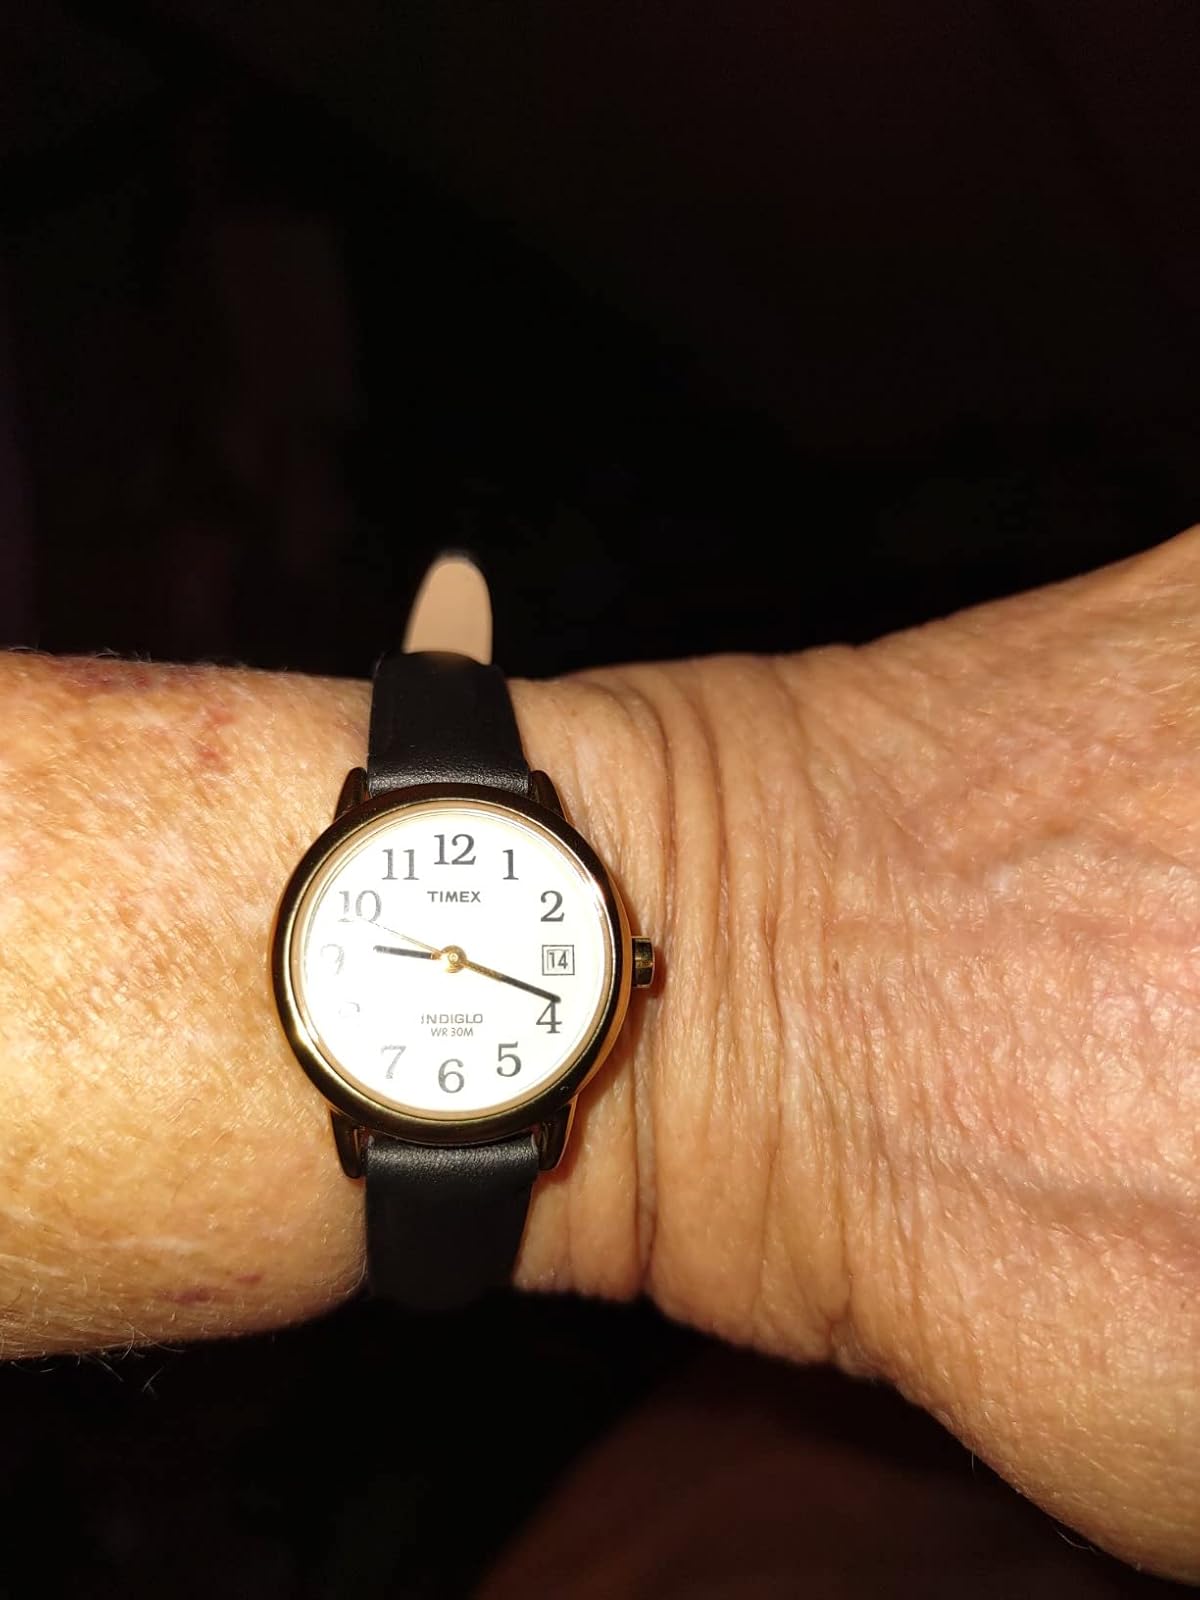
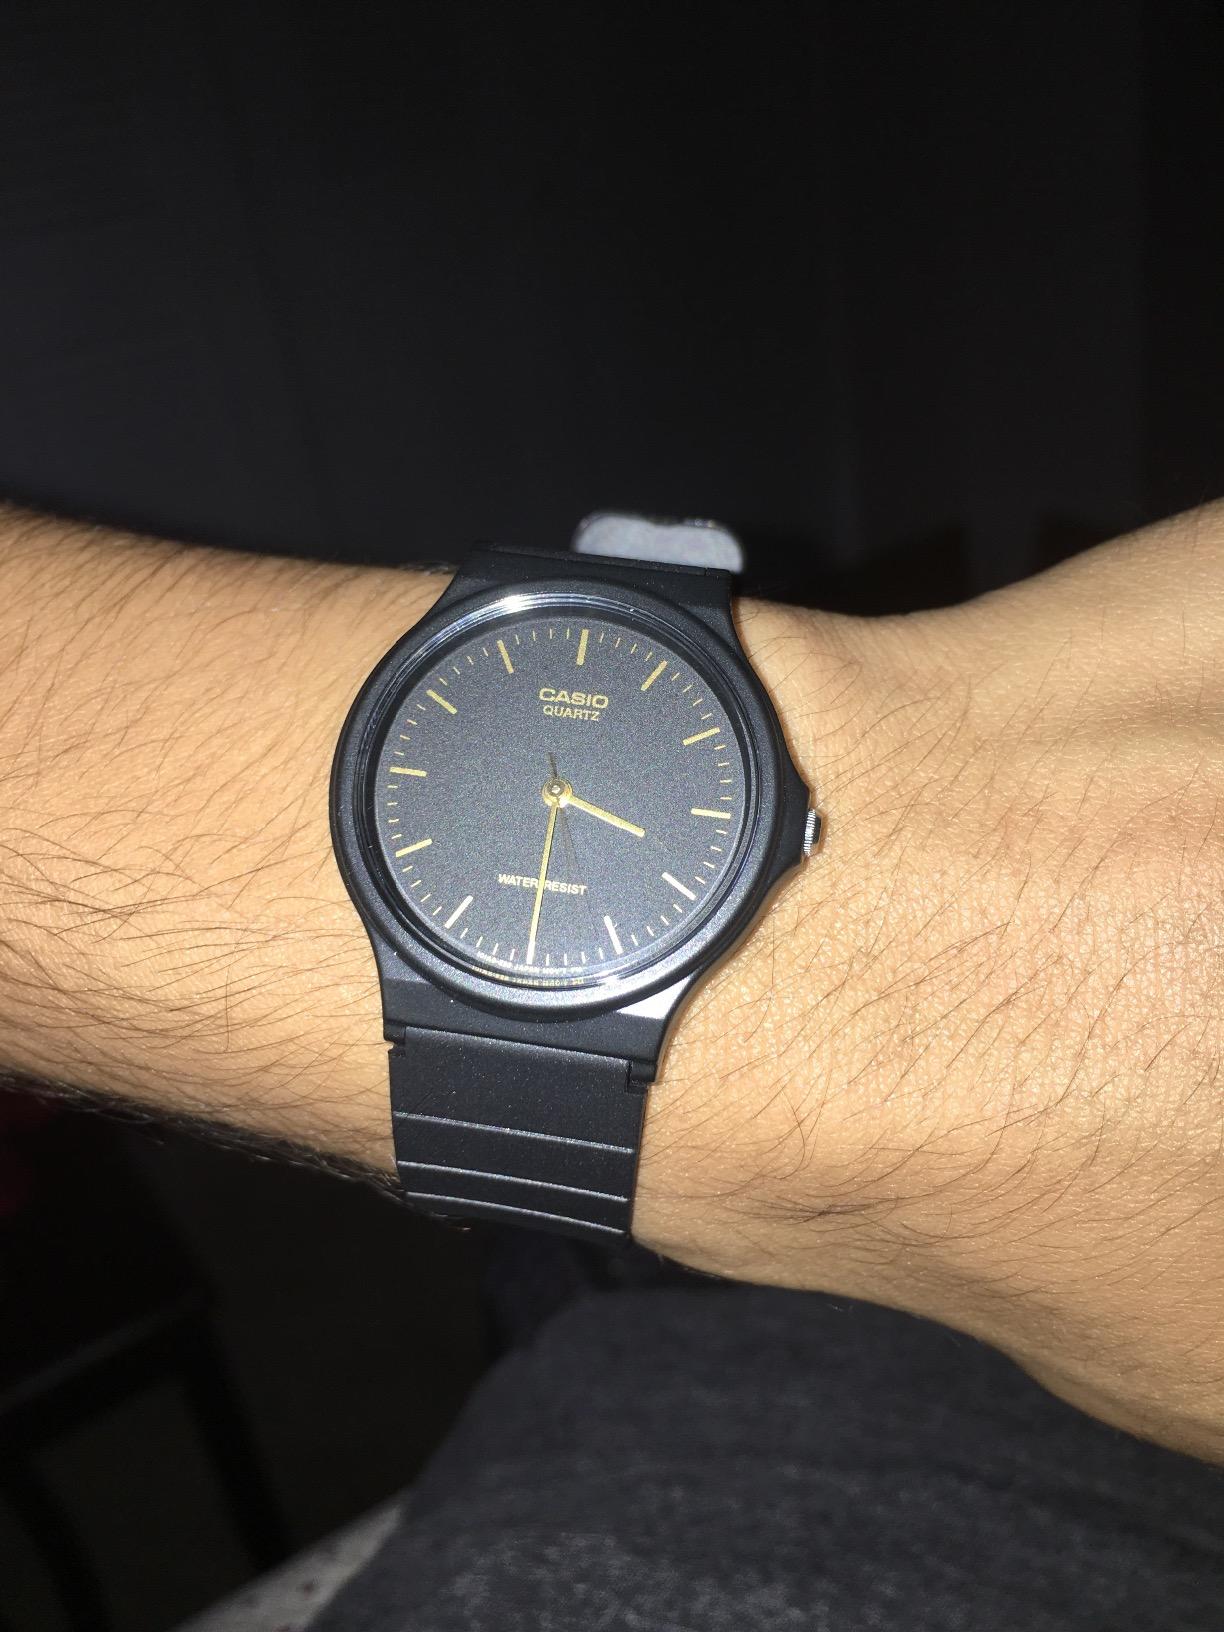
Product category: accessories_watch
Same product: no